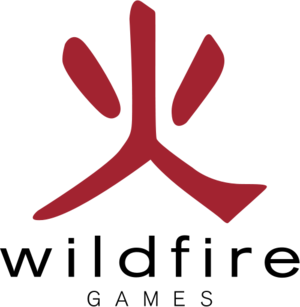
Logo de Wildfire Games.
0 A.D. - Empires Ascendant, est un jeu vidéo de stratégie en temps réel historique en 3D développé et édité par Wildfire Games. Le titre du jeu fait référence à une année zéro fictive du calendrier grégorien, une commodité qui permet de faire coexister des civilisations qui ne se sont parfois pas rencontrées en réalité.